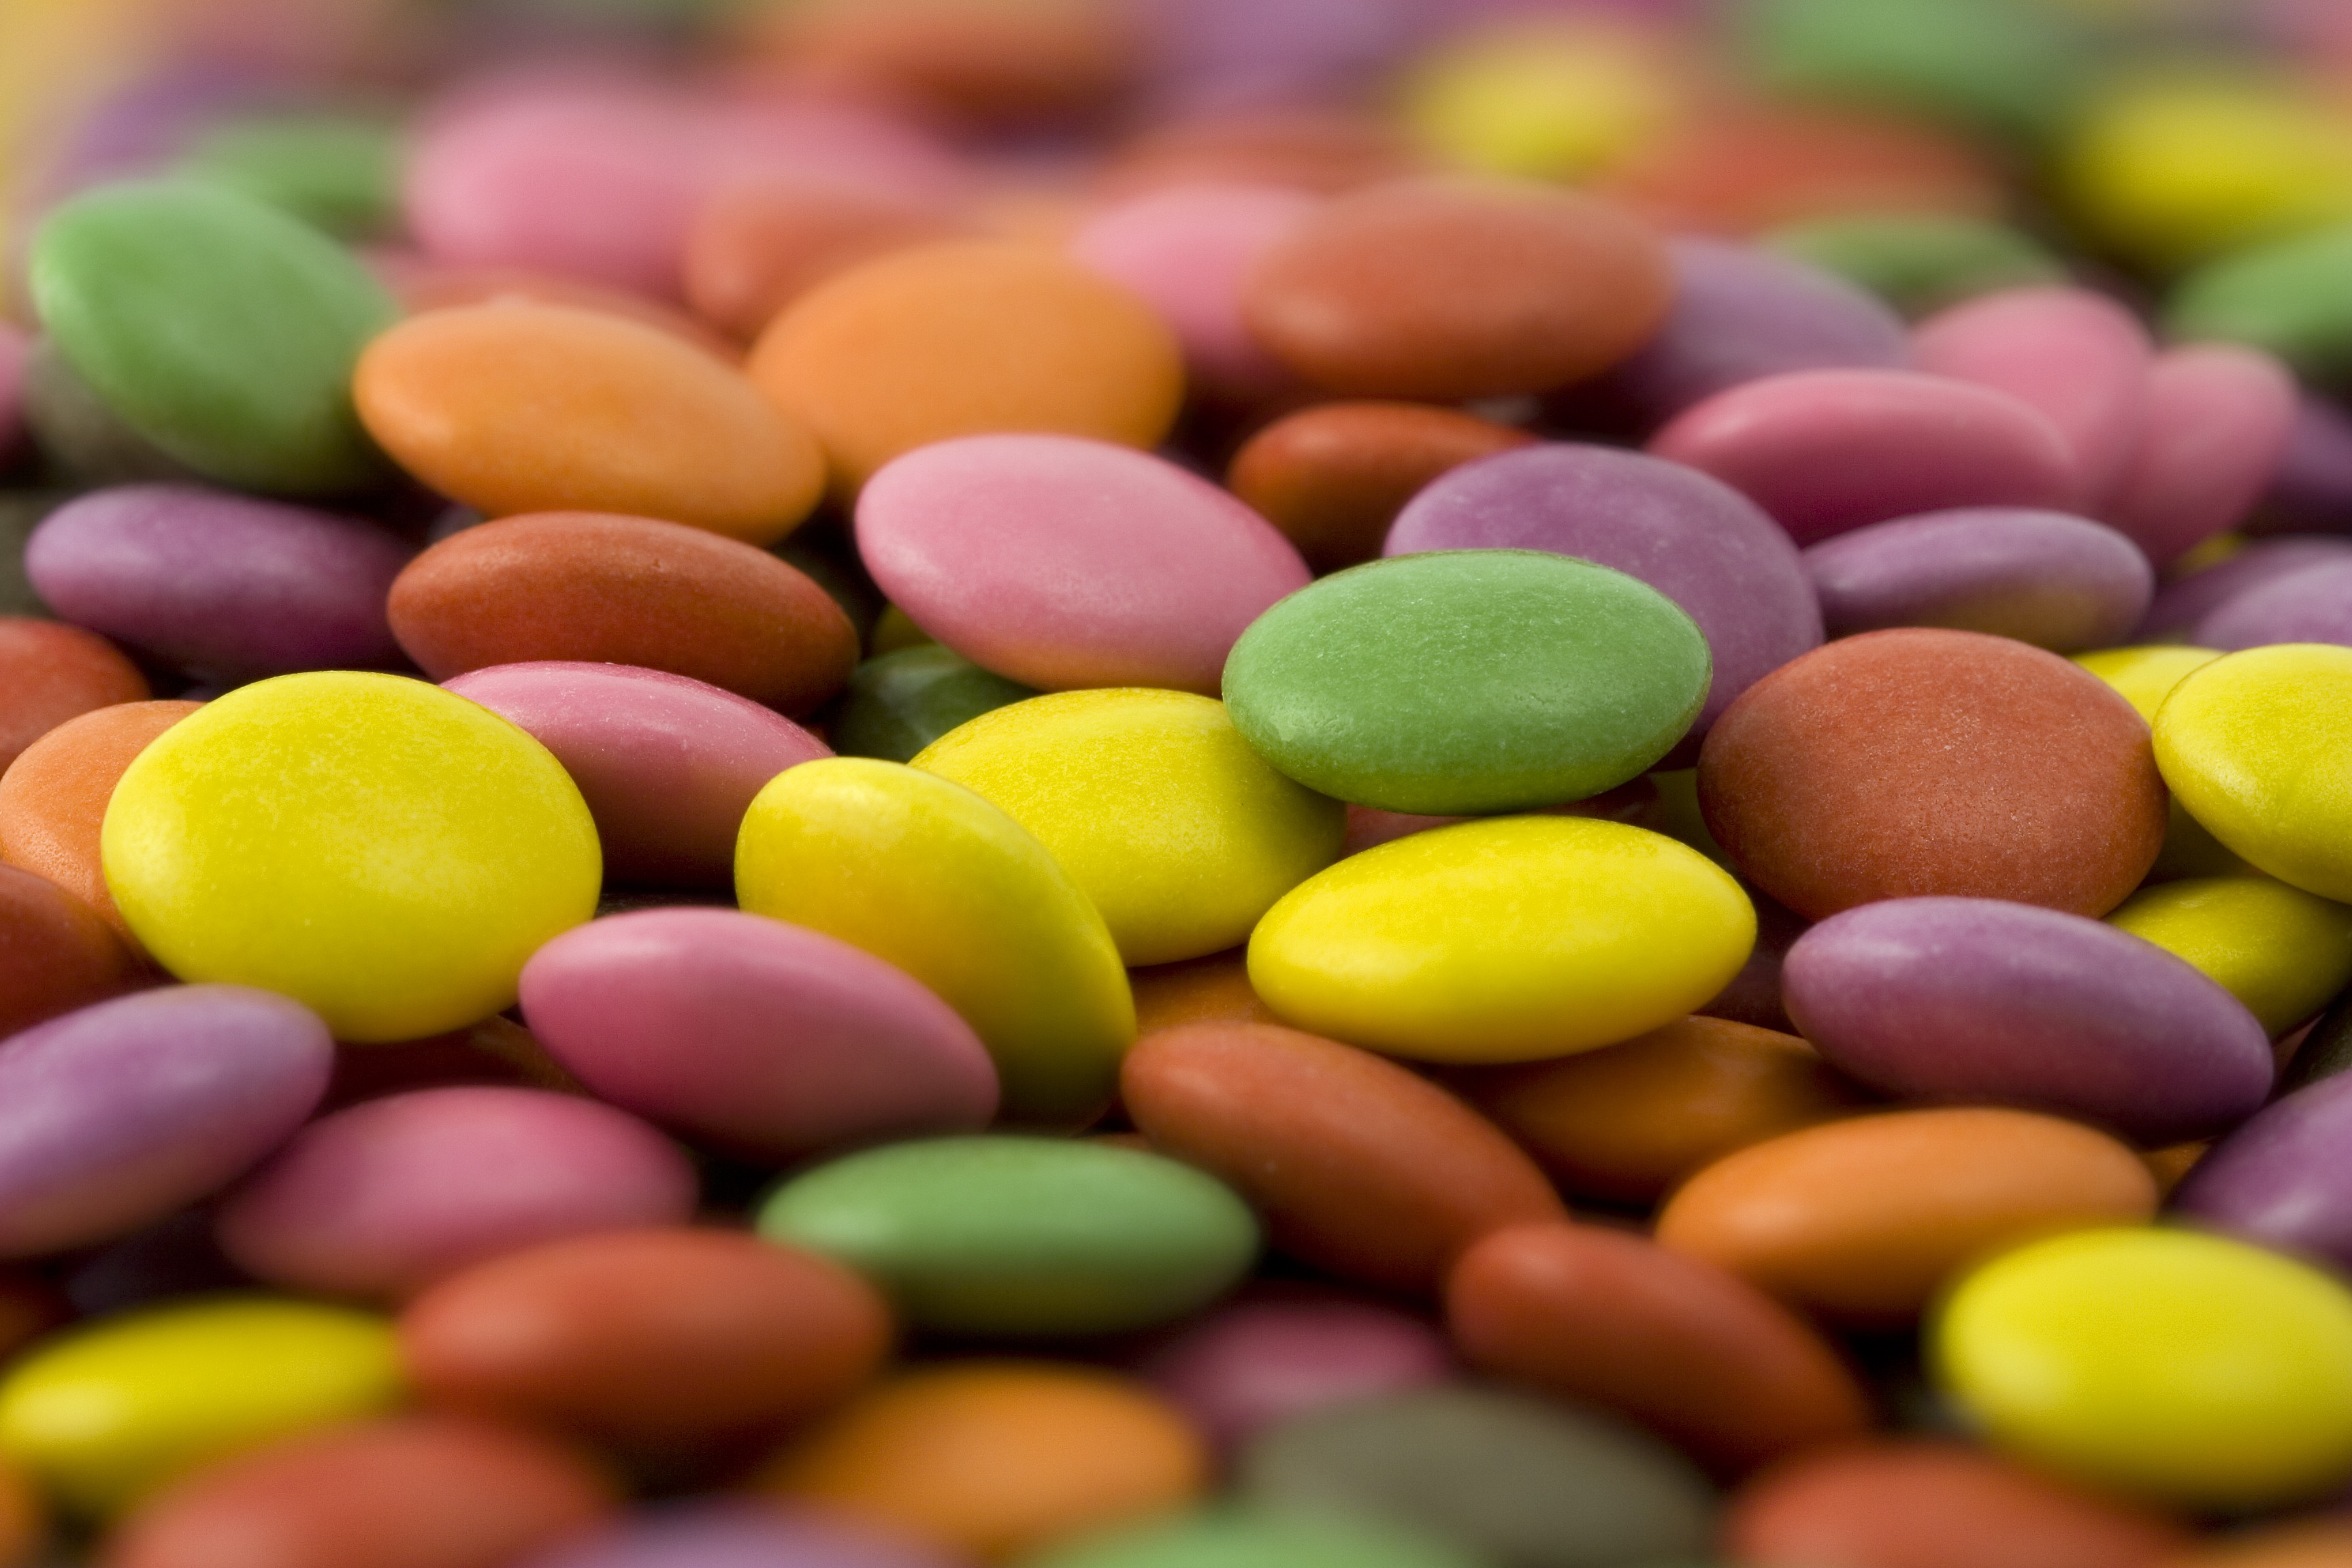
play, sweet, food, produce, color, child, dessert, colour, children, background, bonbons, candy, sweetness, smarties, yummy, confectionery, lentils, jelly bean